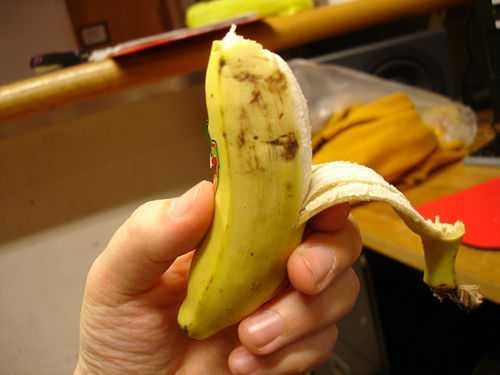
Label: Banana